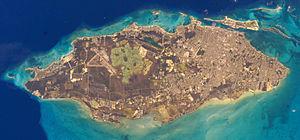
New Providence est l'île la plus peuplée des Bahamas. Elle compte plus de 60 % de la population totale du pays. C'est sur cette ile que se trouve la capitale des Bahamas, Nassau, qui l'occupe presque entièrement et forme également l'essentiel du territoire du district homonyme.